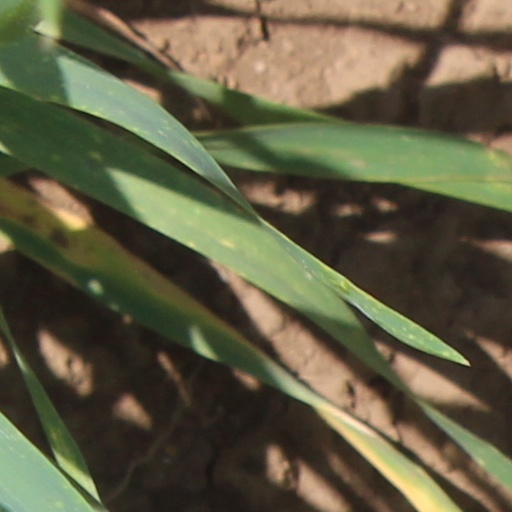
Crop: wheat